Wraith: The Oblivion – The Orpheus Device

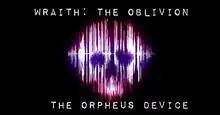
Promotional art

Wraith: The Oblivion – The Orpheus Device is an audio-based adventure video game developed by Earplay and published by Paradox Interactive on October 29, 2020 for Android, iOS, and smart speakers, and is played using the virtual assistants Amazon Alexa or Google Assistant, or the Earplay mobile app. It is based on White Wolf Publishing's tabletop role-playing games "" (1994) and "Orpheus" (2003), and is part of the larger "World of Darkness" series.